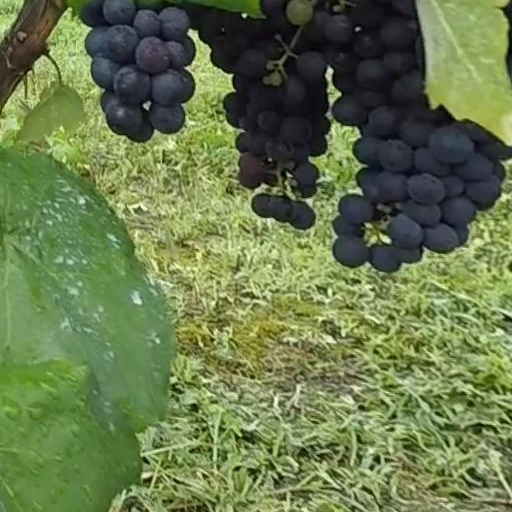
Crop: grape